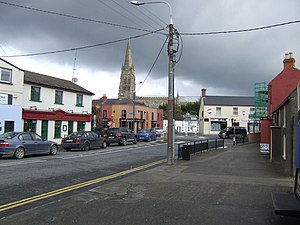
Arklow
Arklow er en irsk by i County Wicklow i provinsen Leinster, i den centrale del af Republikken Irland med en befolkning på 11.759 indb i 2006.